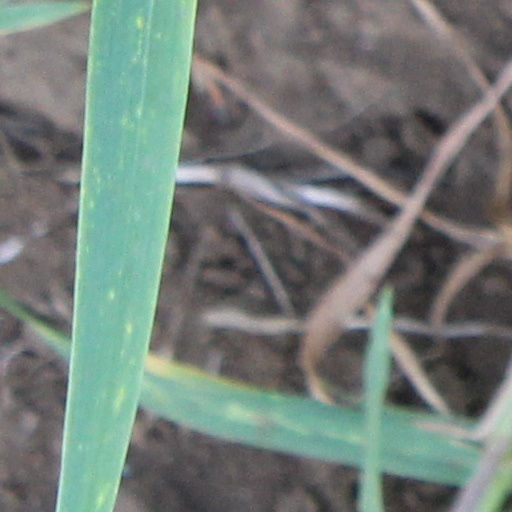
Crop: wheat